Shabu-shabu

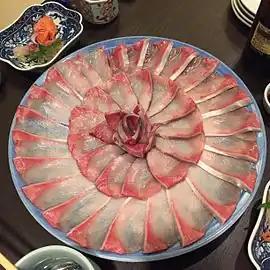
Raw yellowtail ("buri") slices

Compared with other Japanese hot-pot dishes such as "sukiyaki", "shabu-shabu" is infrequently cooked at home in Japan. However, "sukiyaki" and "shabu-shabu" are both popular in many parts of Japan, and also in Japantowns in countries such as the United States and Canada. It is also popular in Taiwan and South Korea.